Carbon nanotube

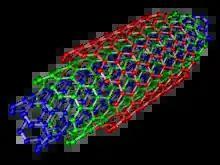
Triple-walled armchair carbon nanotube

Multi-walled nanotubes (MWNTs) consist of multiple rolled layers (concentric tubes) of graphene. There are two models that can be used to describe the structures of multi-walled nanotubes. In the "Russian Doll" model, sheets of graphite are arranged in concentric cylinders, e.g., a (0,8) single-walled nanotube (SWNT) within a larger (0,17) single-walled nanotube. In the "Parchment" model, a single sheet of graphite is rolled in around itself, resembling a scroll of parchment or a rolled newspaper. The interlayer distance in multi-walled nanotubes is close to the distance between graphene layers in graphite, approximately 3.4 Å. The Russian Doll structure is observed more commonly. Its individual shells can be described as SWNTs, which can be metallic or semiconducting. Because of statistical probability and restrictions on the relative diameters of the individual tubes, one of the shells, and thus the whole MWNT, is usually a zero-gap metal.